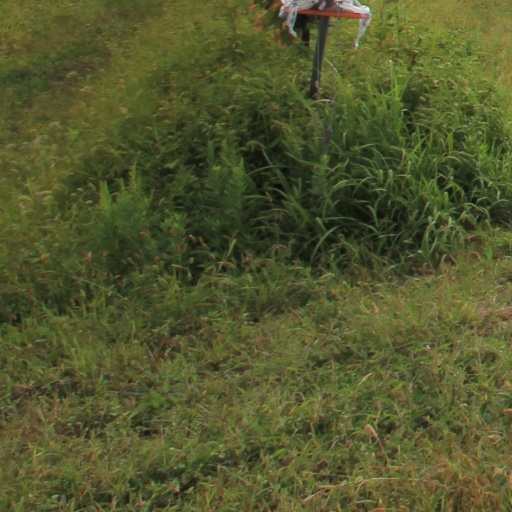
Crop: grape